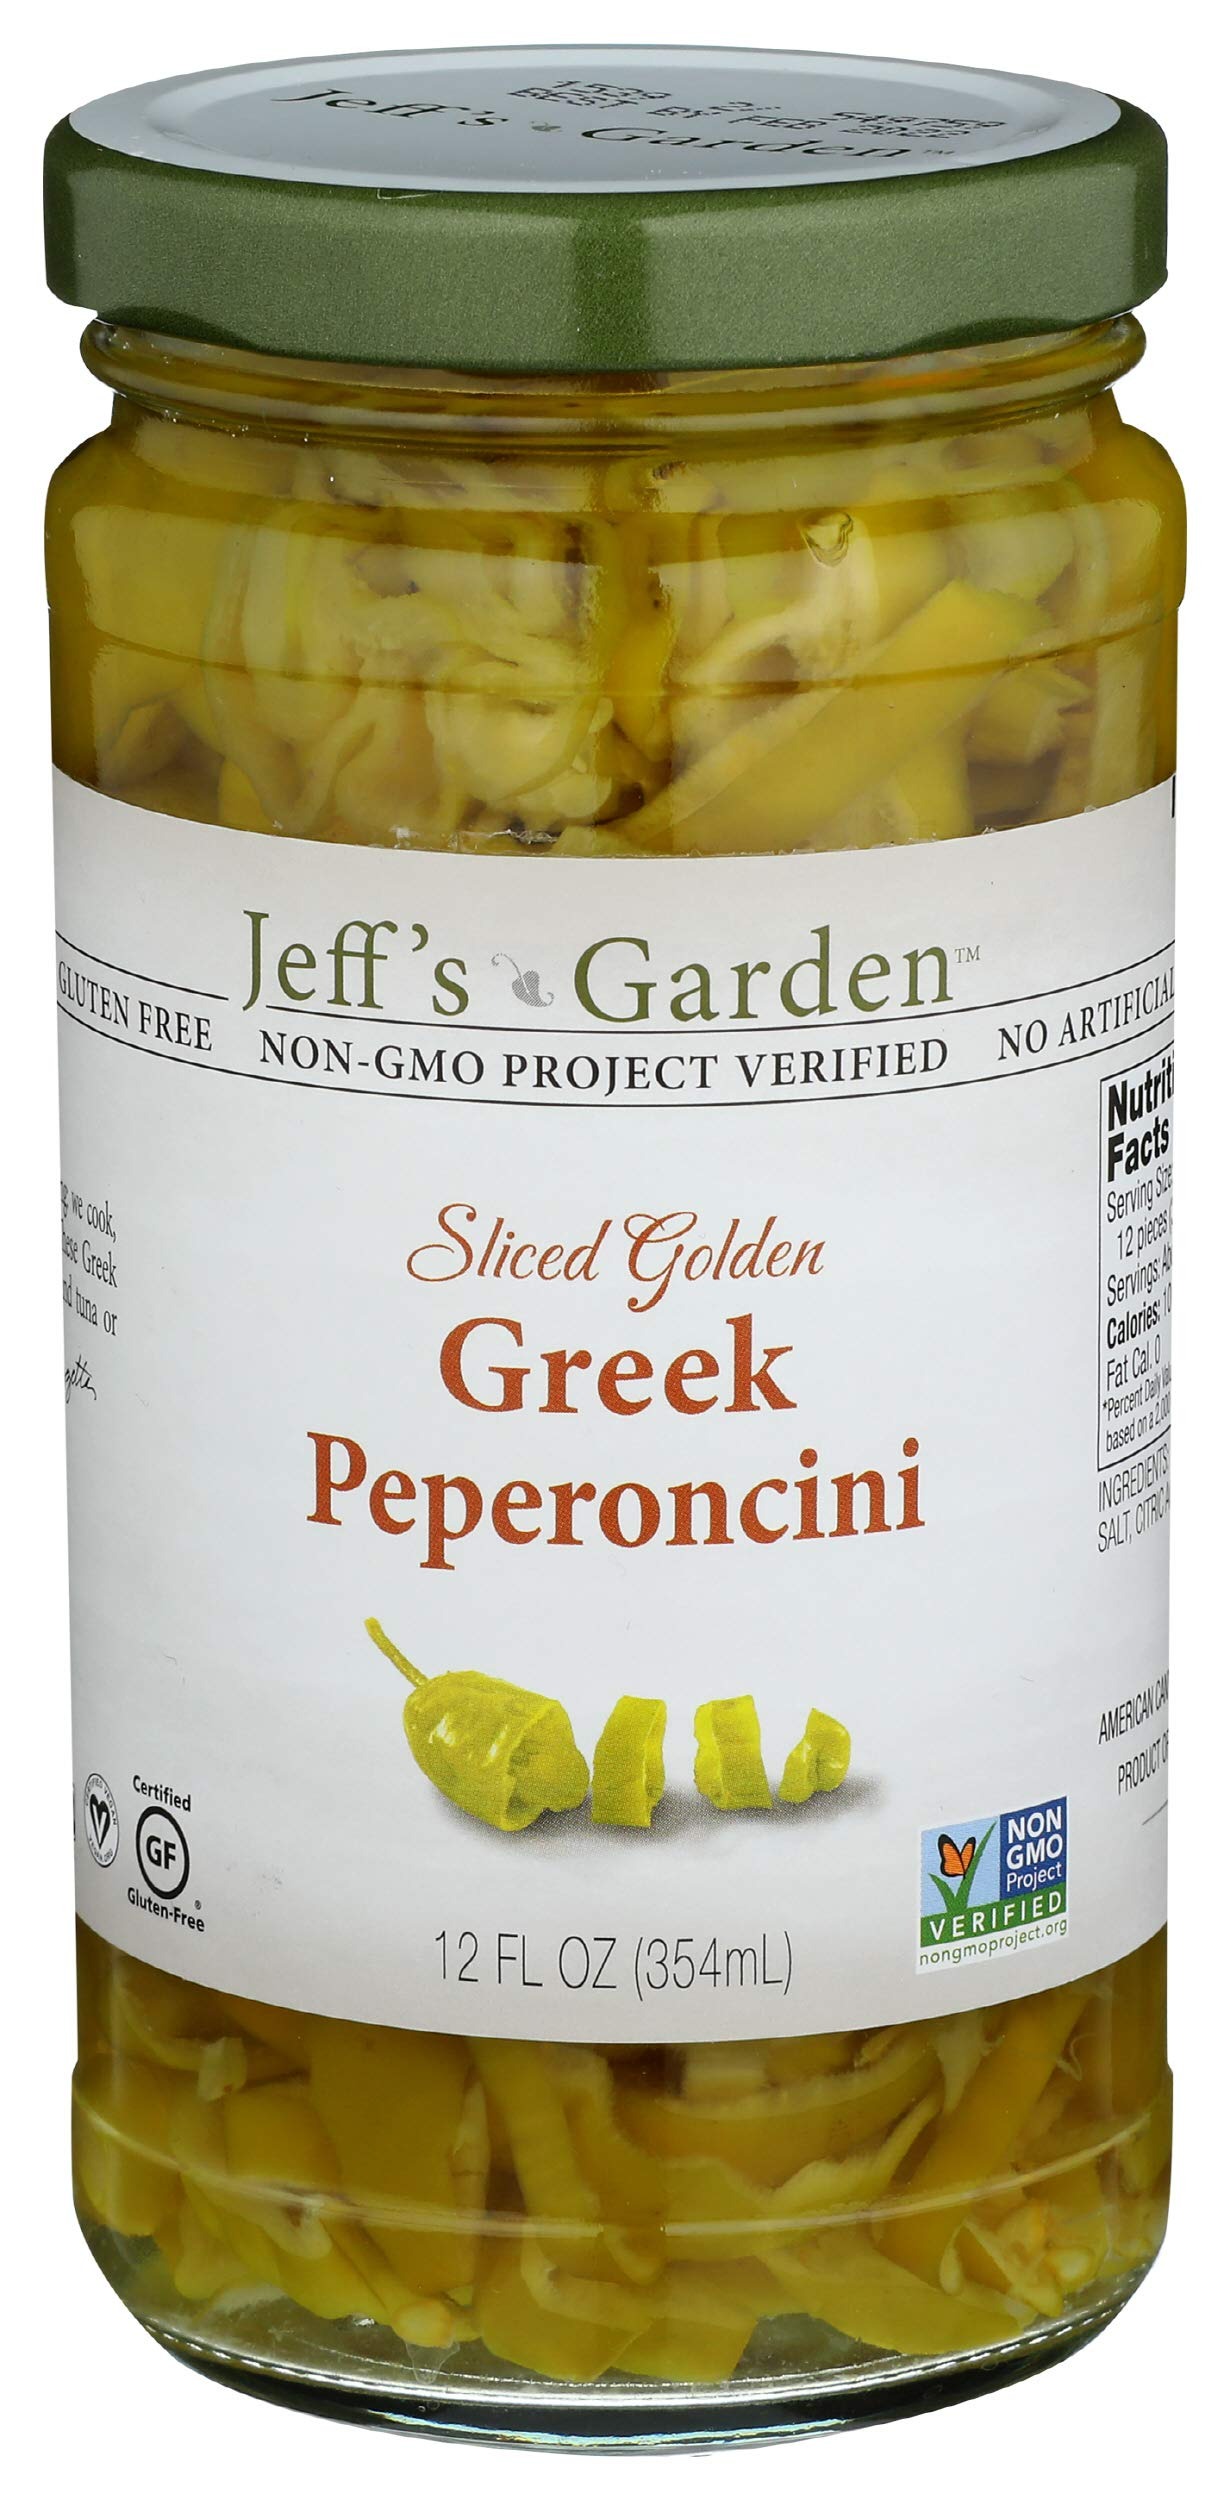
Item Name: JEFFS NATURALS Sliced Golden Greek Peperoncini, 12 FZ
Bullet Point: 1. Premium Peperoncini: Enjoy the authentic taste of Greece with JEFF'S NATURALS Sliced Golden Greek Peperoncini, known for their vibrant flavor and crisp texture. 2. Hand-Picked Selection: We meticulously select the finest golden peperoncini peppers, ensuring a consistent quality and a true Mediterranean culinary experience. 3. Sliced for Convenience: These peperoncini peppers are expertly sliced, saving you preparation time. 4. Naturally Fermented: Crafted through traditional methods, our peperoncini undergo natural fermentation, enhancing their taste and promoting gut-friendly probiotics. 5. Versatile in Dishes: Elevate your dishes with a touch of zesty heat and tanginess.
Value: 16.0
Unit: Ounce

Price: 10.18